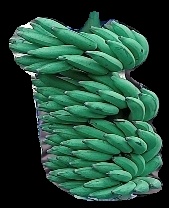
Variety: elakki-bale
Grade: grade1